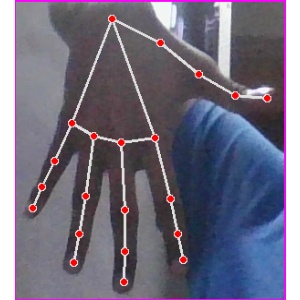
अक्षर: ढ